Custody of the Holy Land

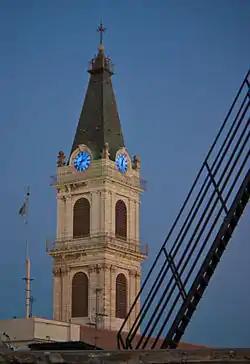
The church of the Monastery of Saint Saviour in Jerusalem.

The Franciscan order owns a great deal of property in the Holy Land, second only to the Orthodox Church of Jerusalem. In addition to the major shrines of the Church of the Holy Sepulchre in Jerusalem and the Basilica of the Nativity in Bethlehem, which the Franciscans own and administer in common with the Jerusalem Orthodox and Armenian Orthodox patriarchates, the Custodian also cares for 74 shrines and sanctuaries throughout the Holy Land, including properties in Syria and Jordan.